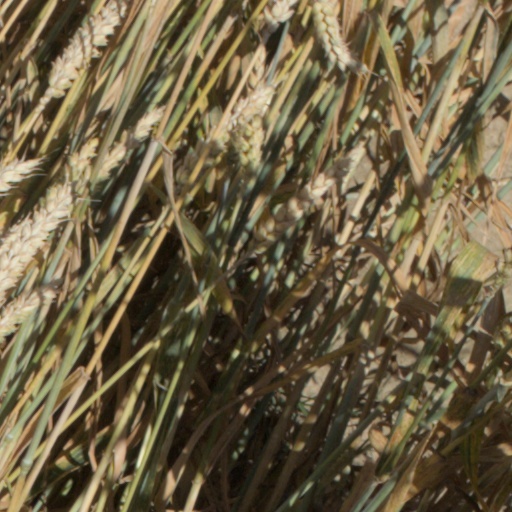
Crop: wheat